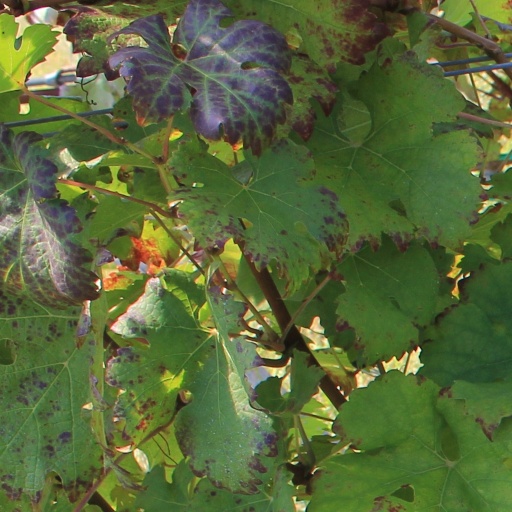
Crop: grape